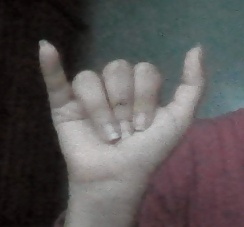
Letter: ya